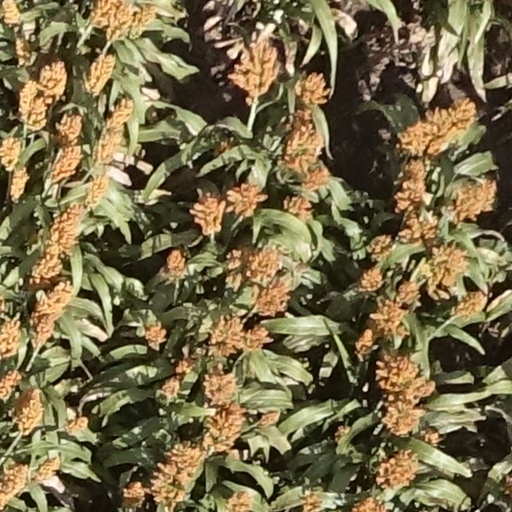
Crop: sorghum